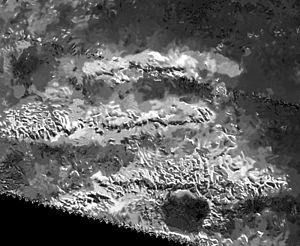
Cet article présente une liste des plus hauts sommets du système solaire. Le ou les plus hauts sommets des corps où des montagnes, volcans, pics, etc. importants ont été mesurés sont indiqués. Pour certains corps, les plus hauts sommets de différentes classes sont également répertoriés. Avec 21,9 kilomètres, l'énorme volcan bouclier Olympus Mons, sur Mars, est le plus haut sommet de toute planète du système solaire. Pendant 40 ans, après sa découverte en 1971, ce fut le plus haut sommet connu du système solaire. Cependant, en 2011, le pic central du cratère Rheasilvia, sur l'astéroïde Vesta, s'est avéré avoir une hauteur comparable. En raison des limites des données et du problème de définition décrit ci-dessous, il est difficile de déterminer lequel des deux est le plus grand.